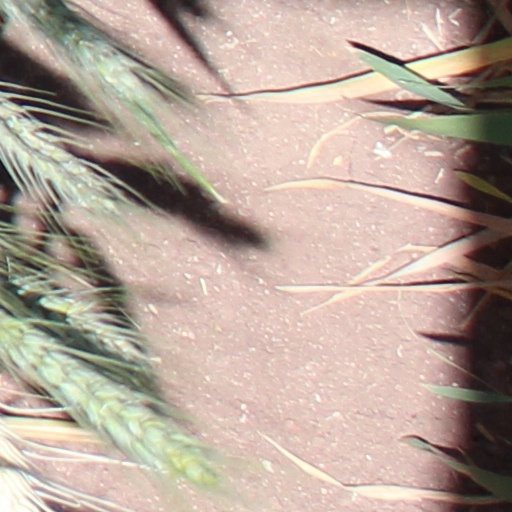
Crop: wheat